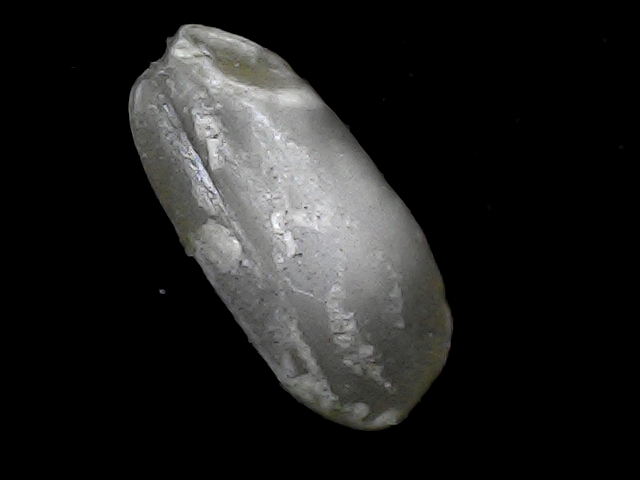
Rice variety: BD33